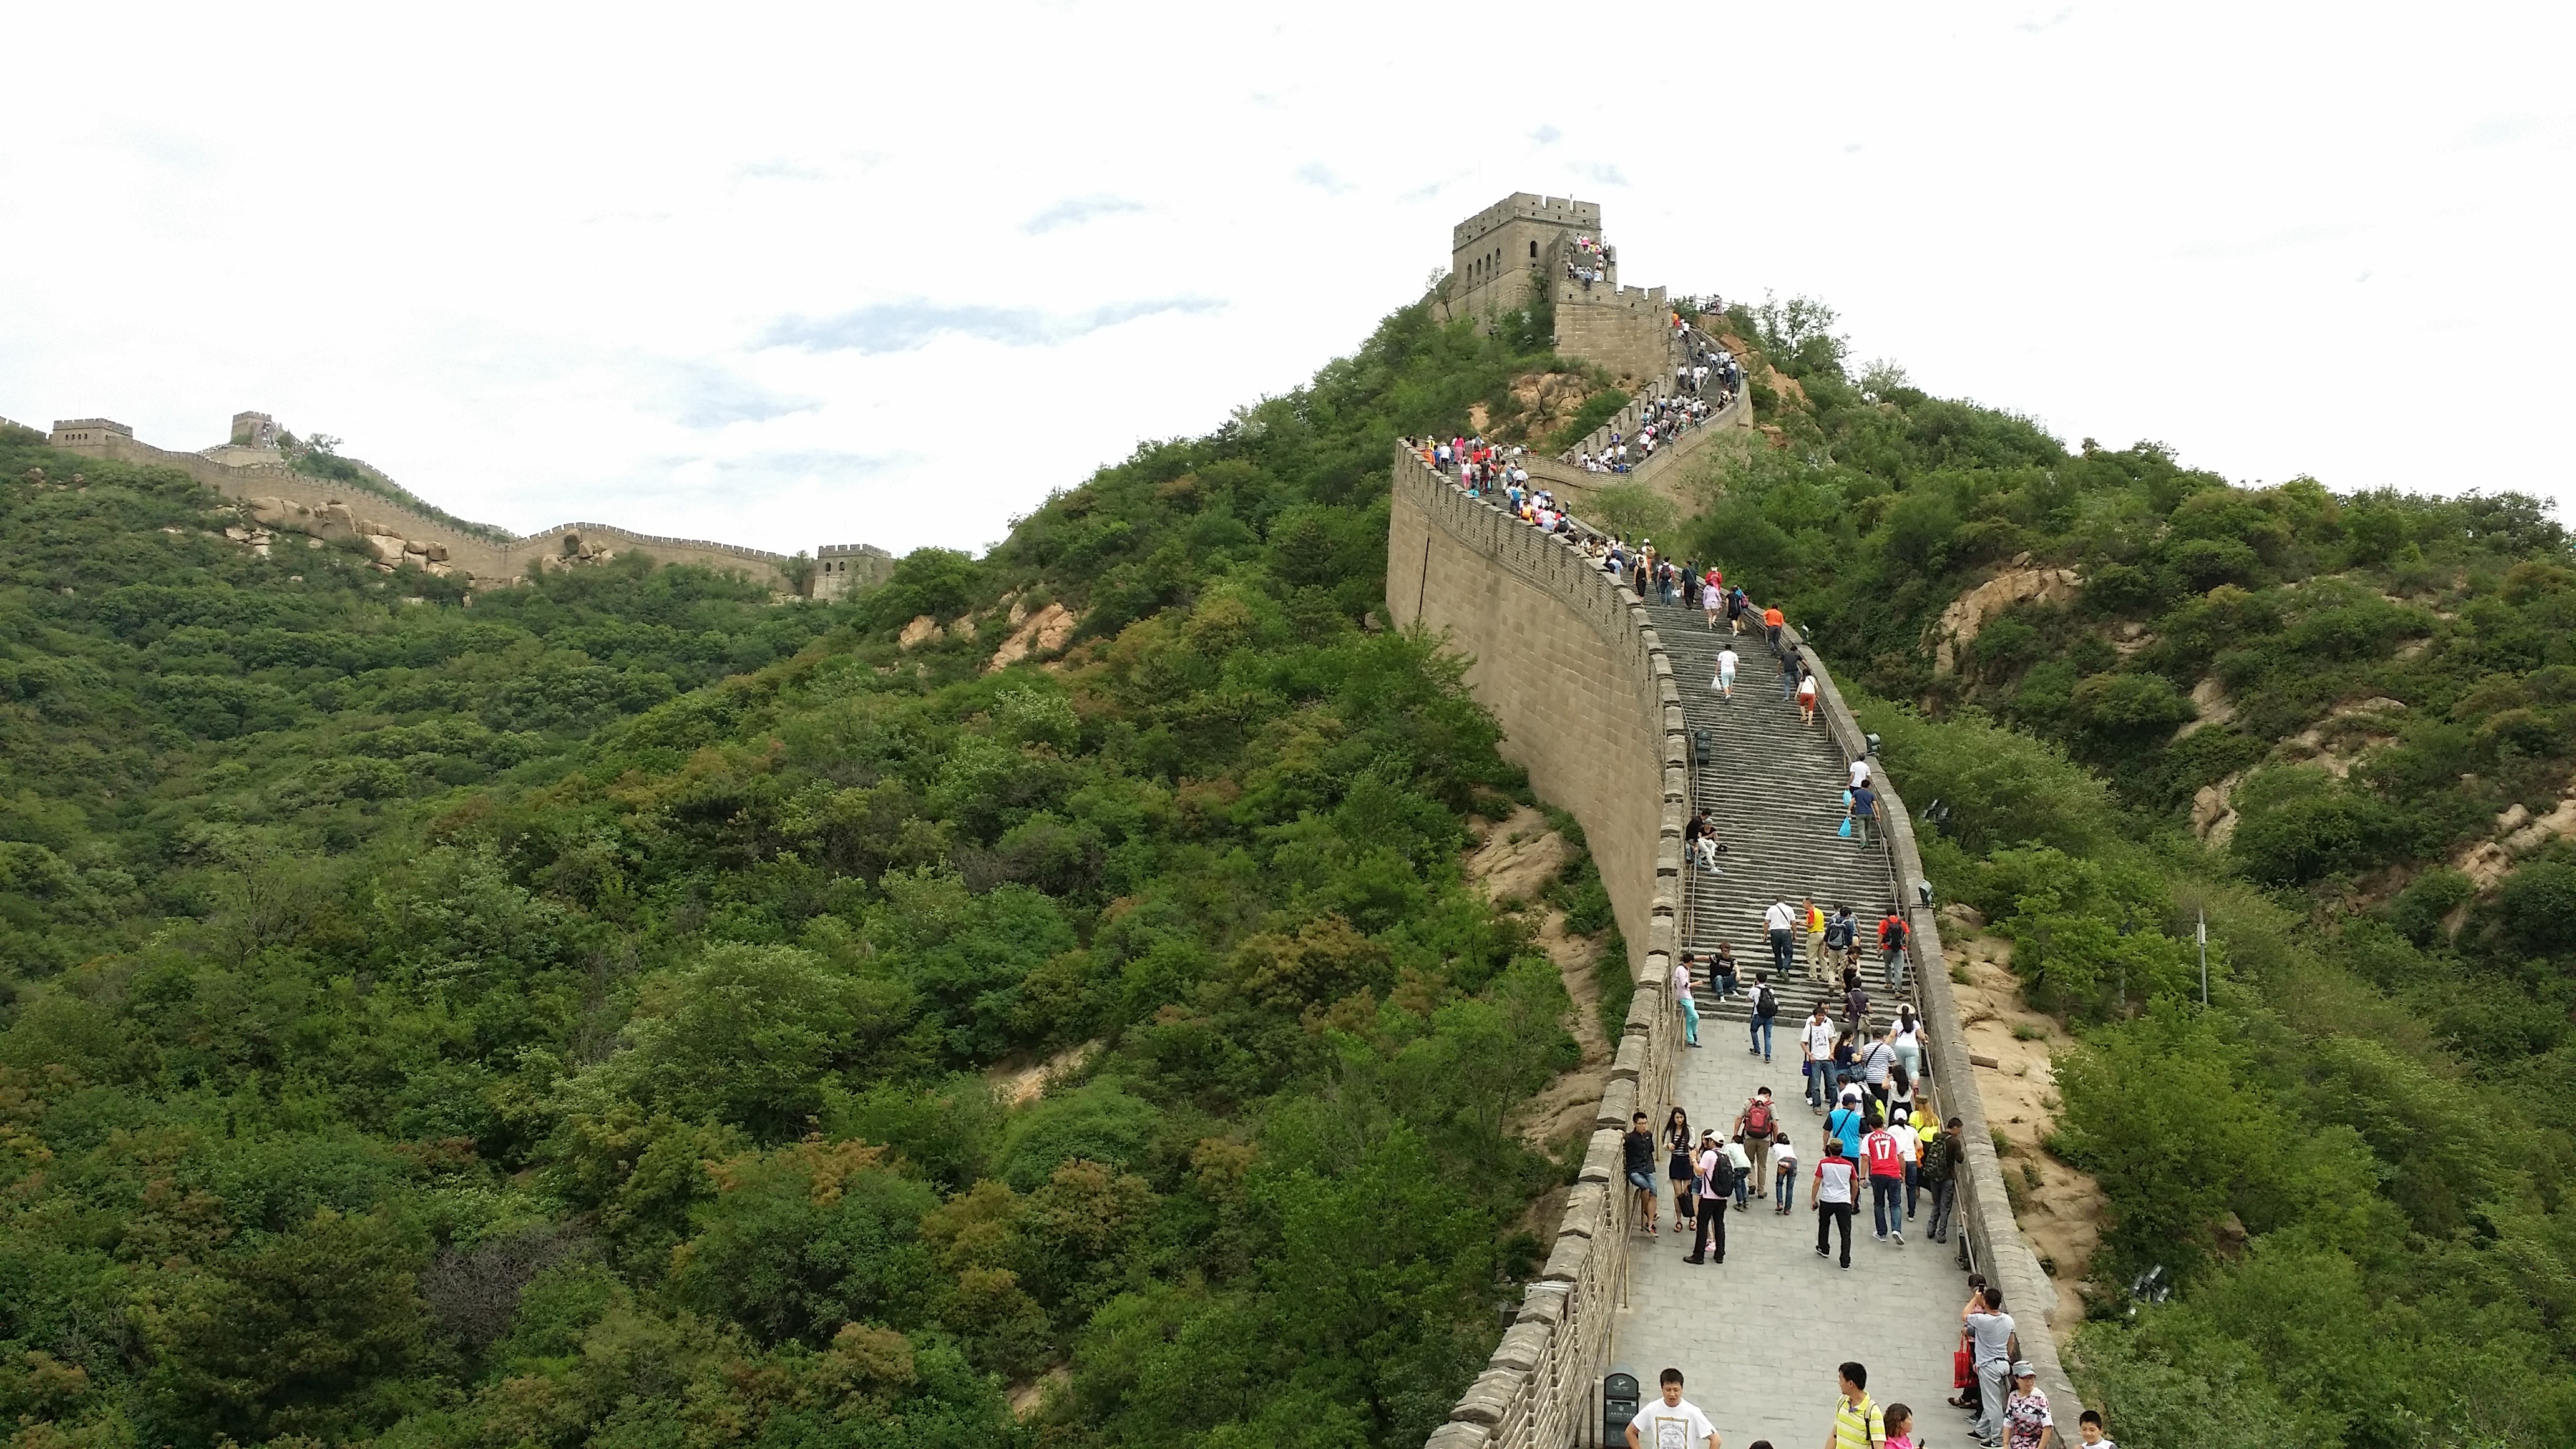
park, tourism, waterway, beijing, tours, people's republic of china, the great wall of china, geological phenomenon